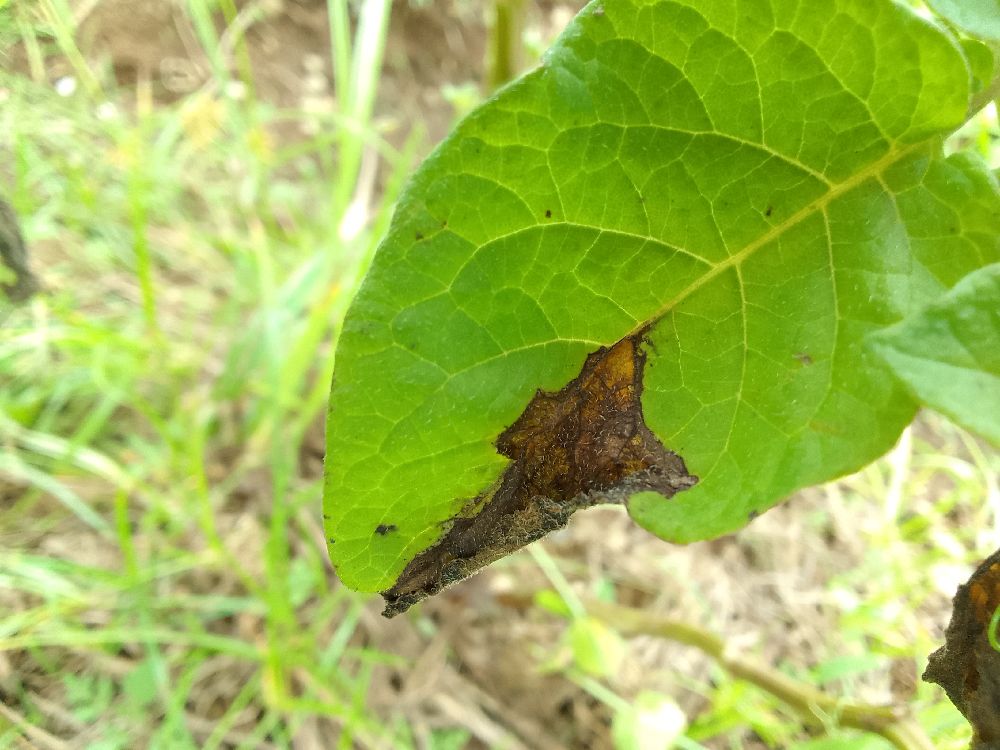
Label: Late blight